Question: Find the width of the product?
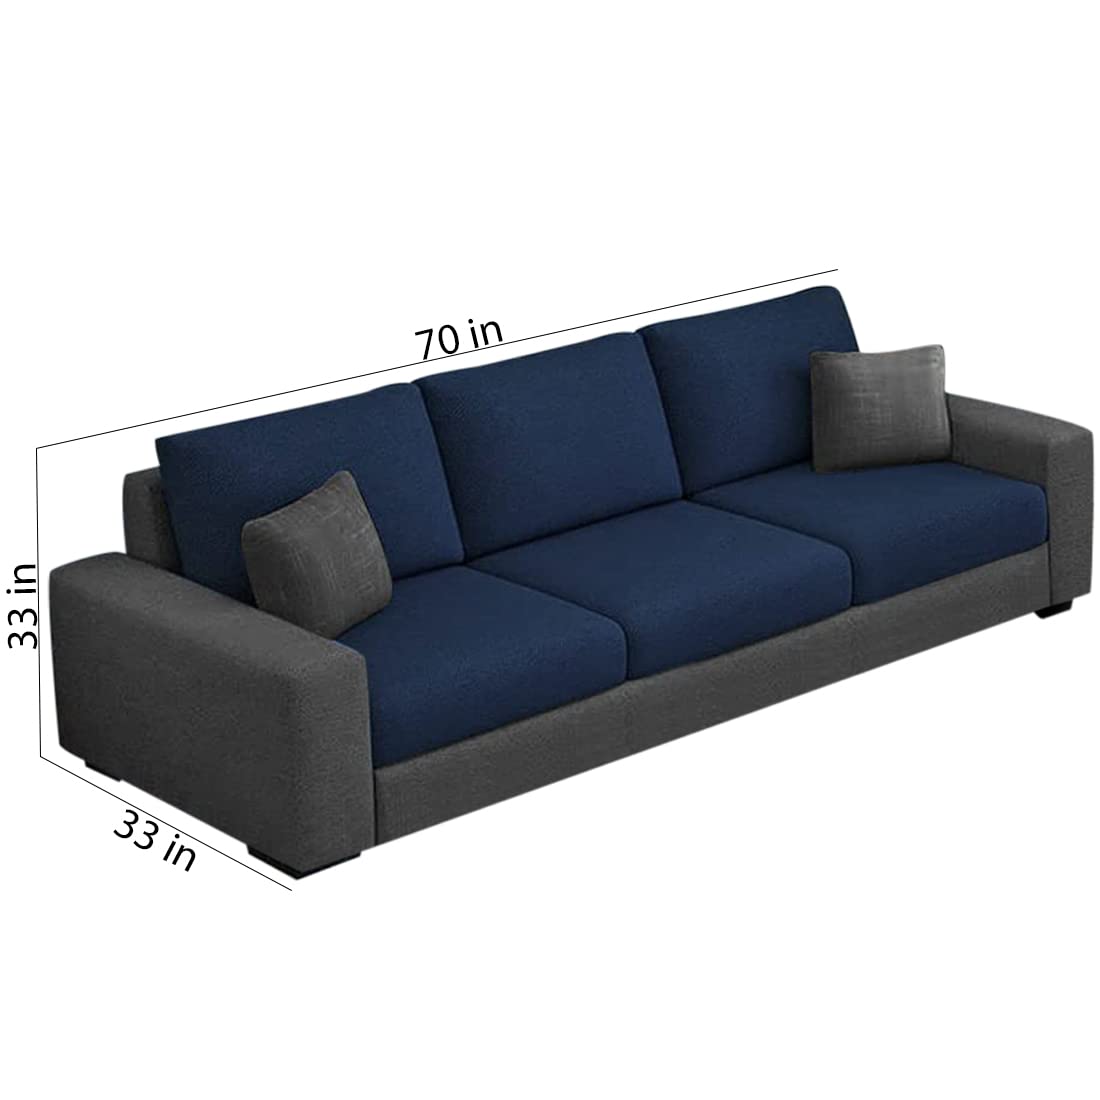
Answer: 70.0 inch